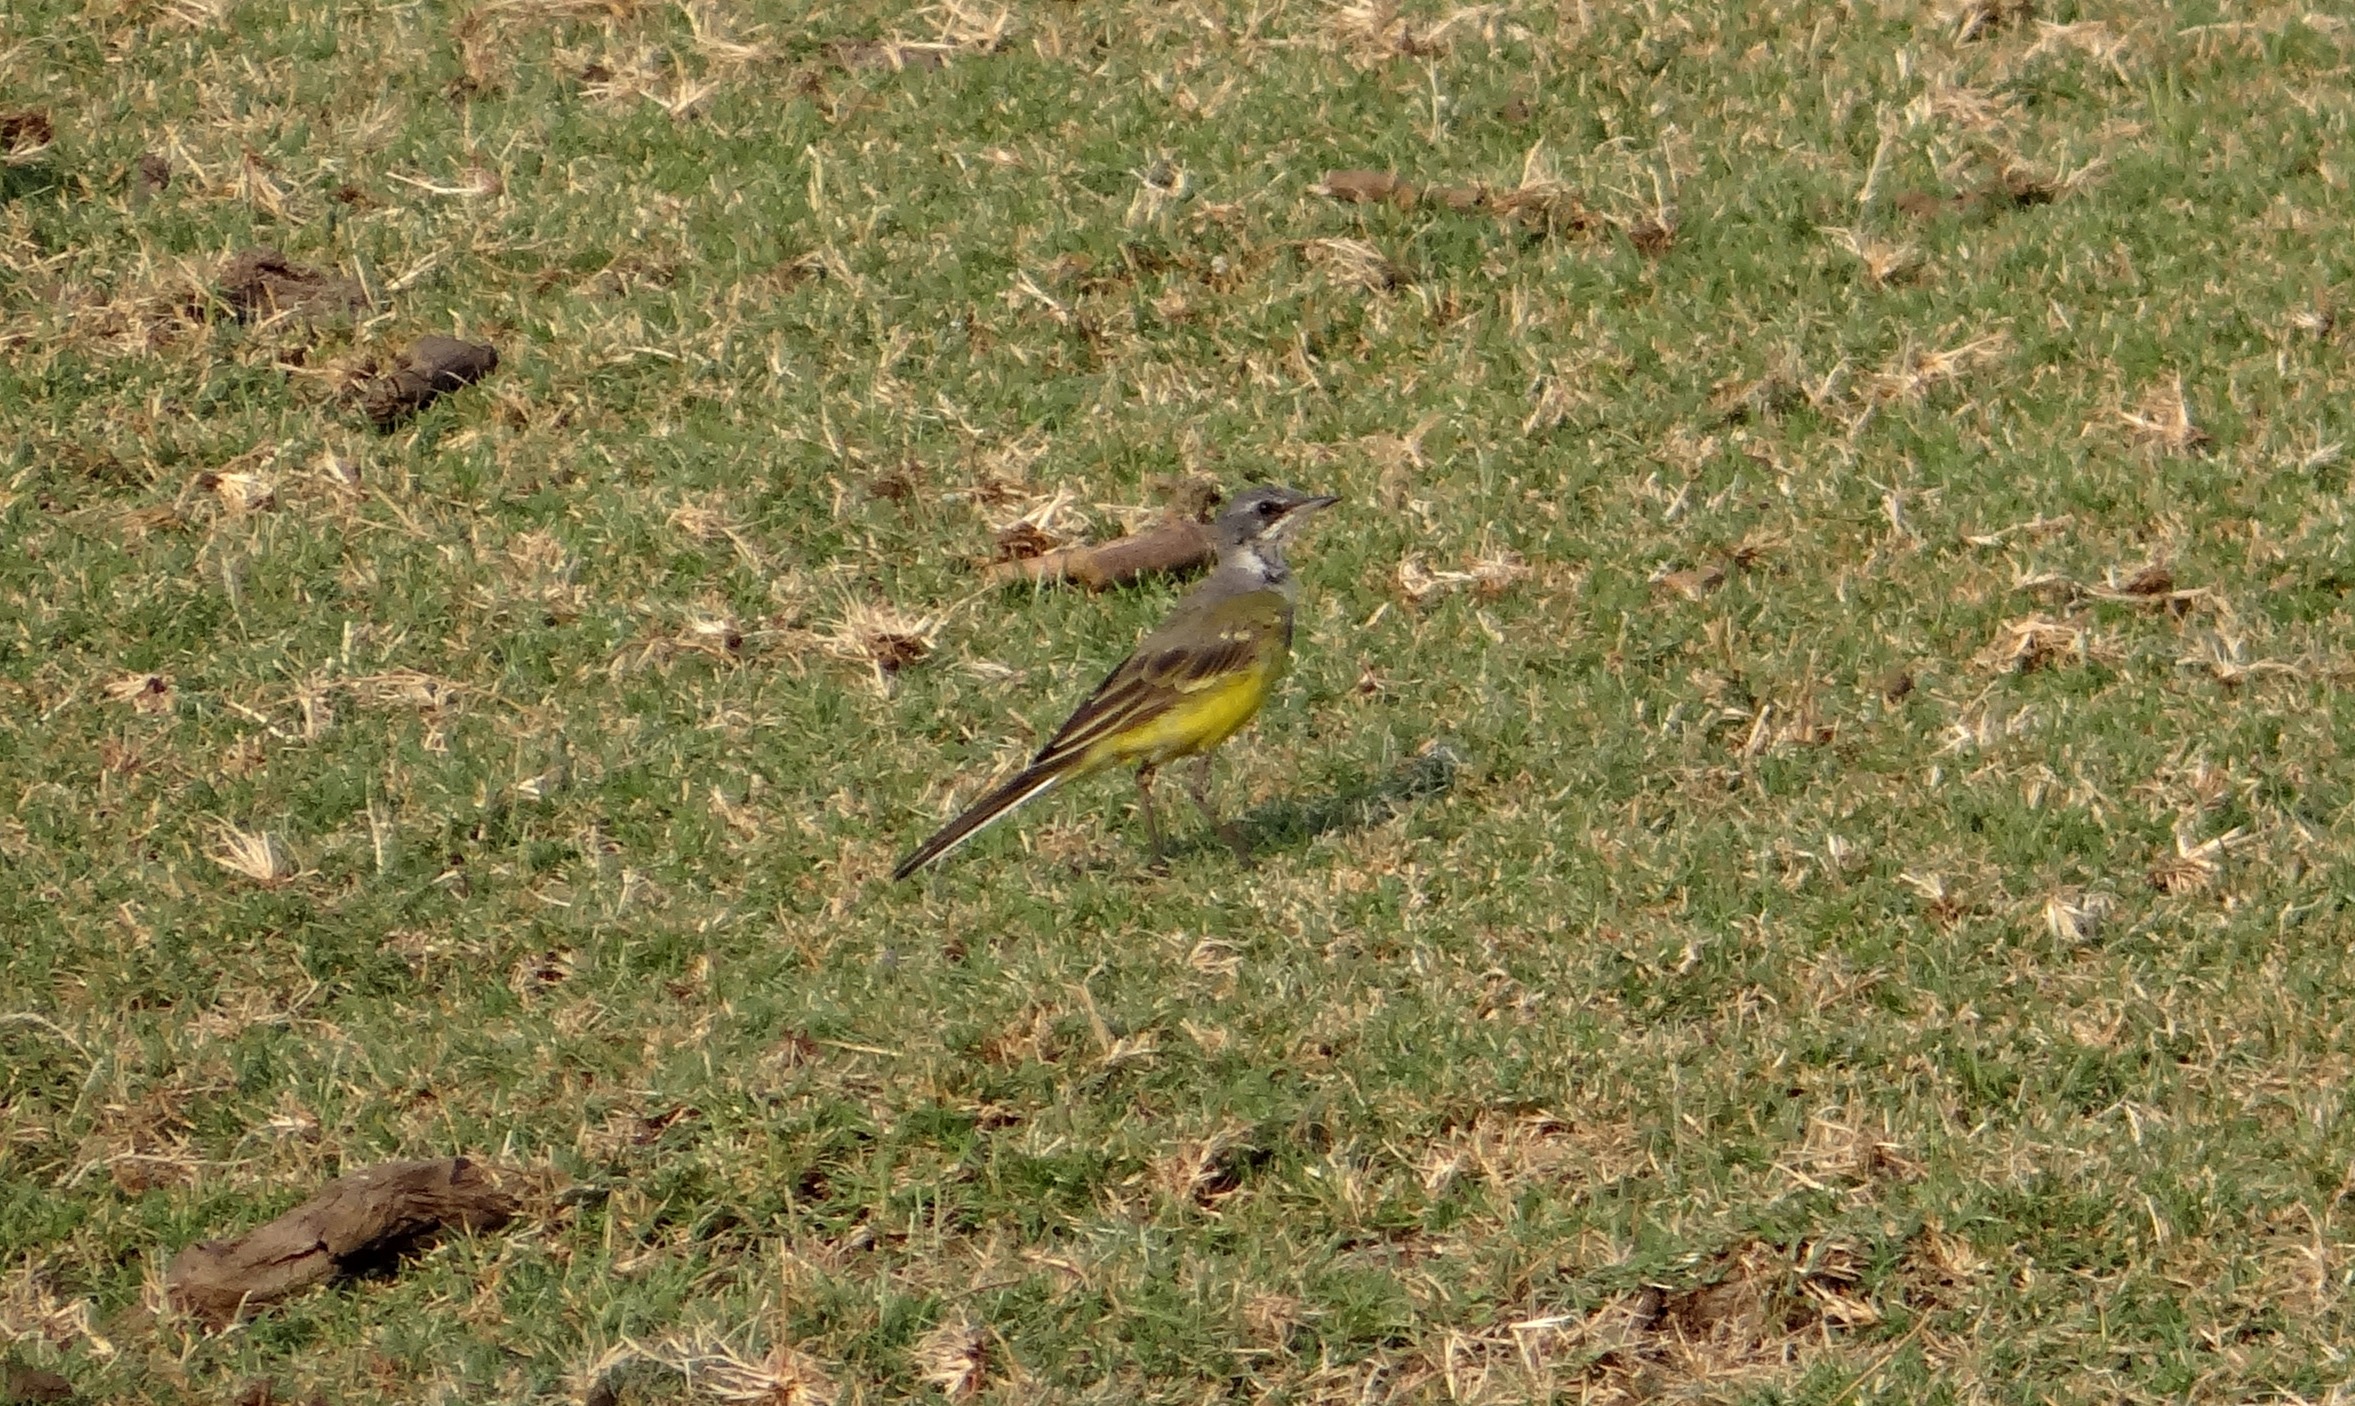
bird, wildlife, fauna, aves, vertebrate, india, yellow wagtail, old world flycatcher, perching bird, motacilla flava, tattihallia